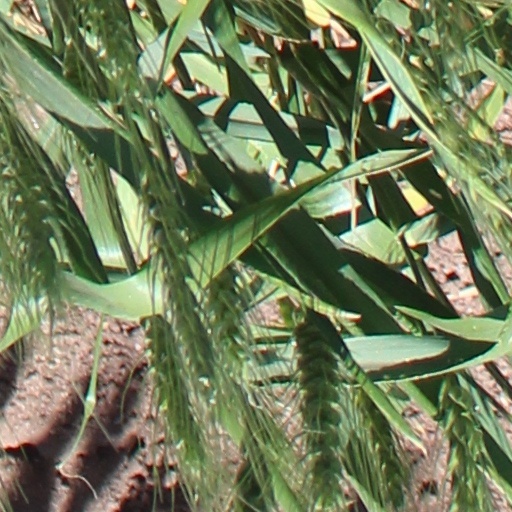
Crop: wheat